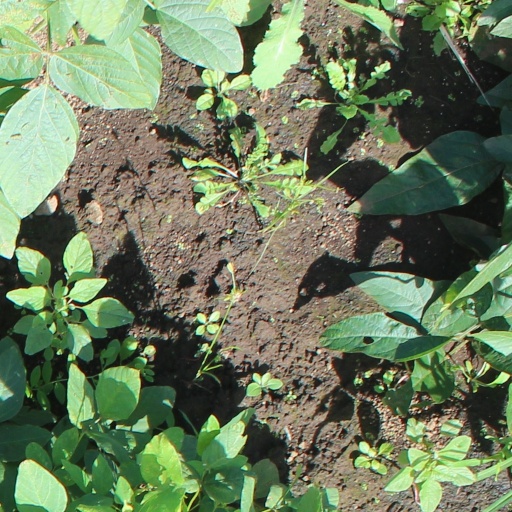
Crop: soybean